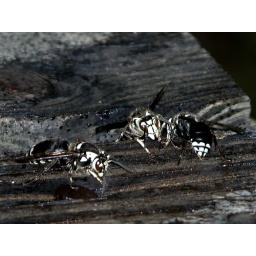
The wasps are going crazy over the sugar water in the humming bird feeders